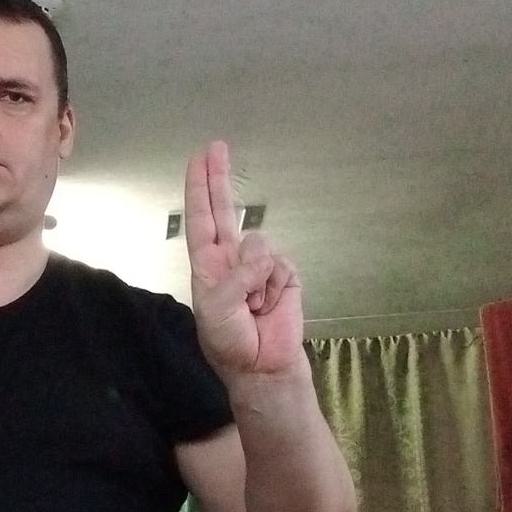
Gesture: two_up